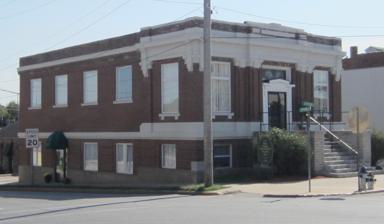
Building: Bolivar Public Library
Country: United States of America
Year built: 1915
United States historic place Bolivar Public Library U.S. National Register of Historic Places Bolivar Public Library, October 2012 Bolivar Public Library Show map of Missouri Bolivar Public Library Show map of the United States Location 120 E. Jackson St., Bolivar, Missouri Coordinates 37°36′48″N 93°24′37″W / 37.61333°N 93.41028°W / 37.61333; -93.41028 Area less than one acre Built 1915 ( 1915 ) Architect Heckenlively, J.J. Architectural style Carnegie Classical NRHP reference No. 03000652 Added to NRHP July 17, 2003 Bolivar Public Library , also known as the Carnegie Library of Bolivar and Polk County Genealogical Society Library , is a historic Carnegie library located at Bolivar , Polk County, Missouri .  It was built in 1915, and is a 1 1/2- to two-story, rectangular, brick building with Classical Revival style design elements.  It has a flat roof and three bay front facade with an elaborate center entranceway and large side window bays. It features intact terra cotta and tooled limestone ornamentation. It was funded by an $8,000 Carnegie grant from the Carnegie Foundation . The property was listed on the National Register of Historic Places in 2003. The building no longer contains a public library . Since 2001, it has housed the offices of the Polk County Genealogical Society. The Polk County Library now operates the Bolivar Main Branch library at 1690 W. Broadway in Bolivar. References